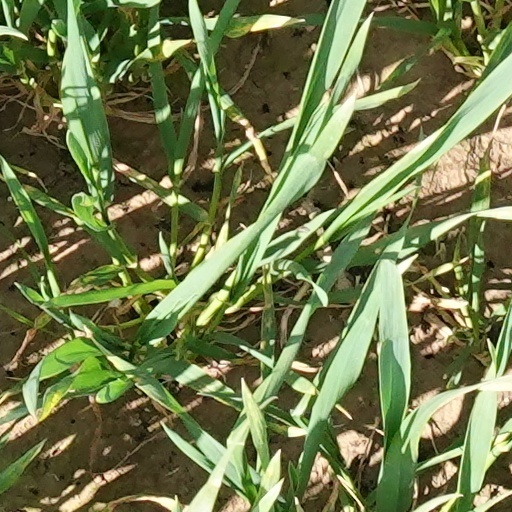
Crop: wheat